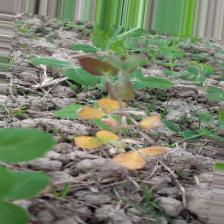
Label: Ascochyta blight